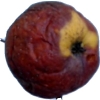
Label: apples